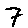
Label: 7